Barbours Creek Wilderness Addition

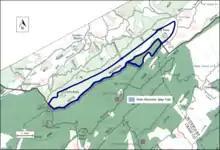
Boundary of the Barbours Creek addition as identified by the Wilderness Society

The boundary of the wildland, as determined by the Wilderness Society, is shown in the adjacent map. The outline on the map includes two areas: the Barbours Creek Wilderness Addition on the southeast; and the Toms Thumb wild area in the James River Ranger District on the west.